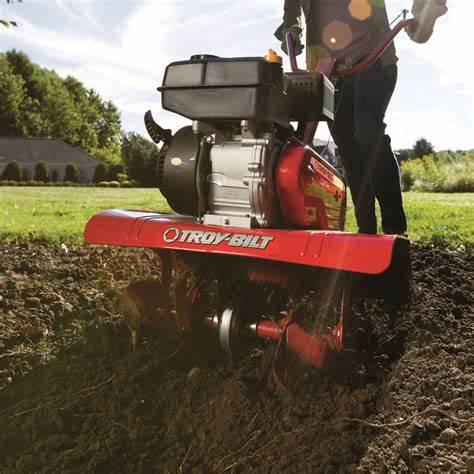
Mashine ndogo ya kisasa ikifanya maandalizi ya shamba, ikigeuza na kulegeza udongo ili kurahisisha upandaji wa mazao, kupunguza nguvu na kazi ya mkulima na kuongeza ufanisi wa mavuno.